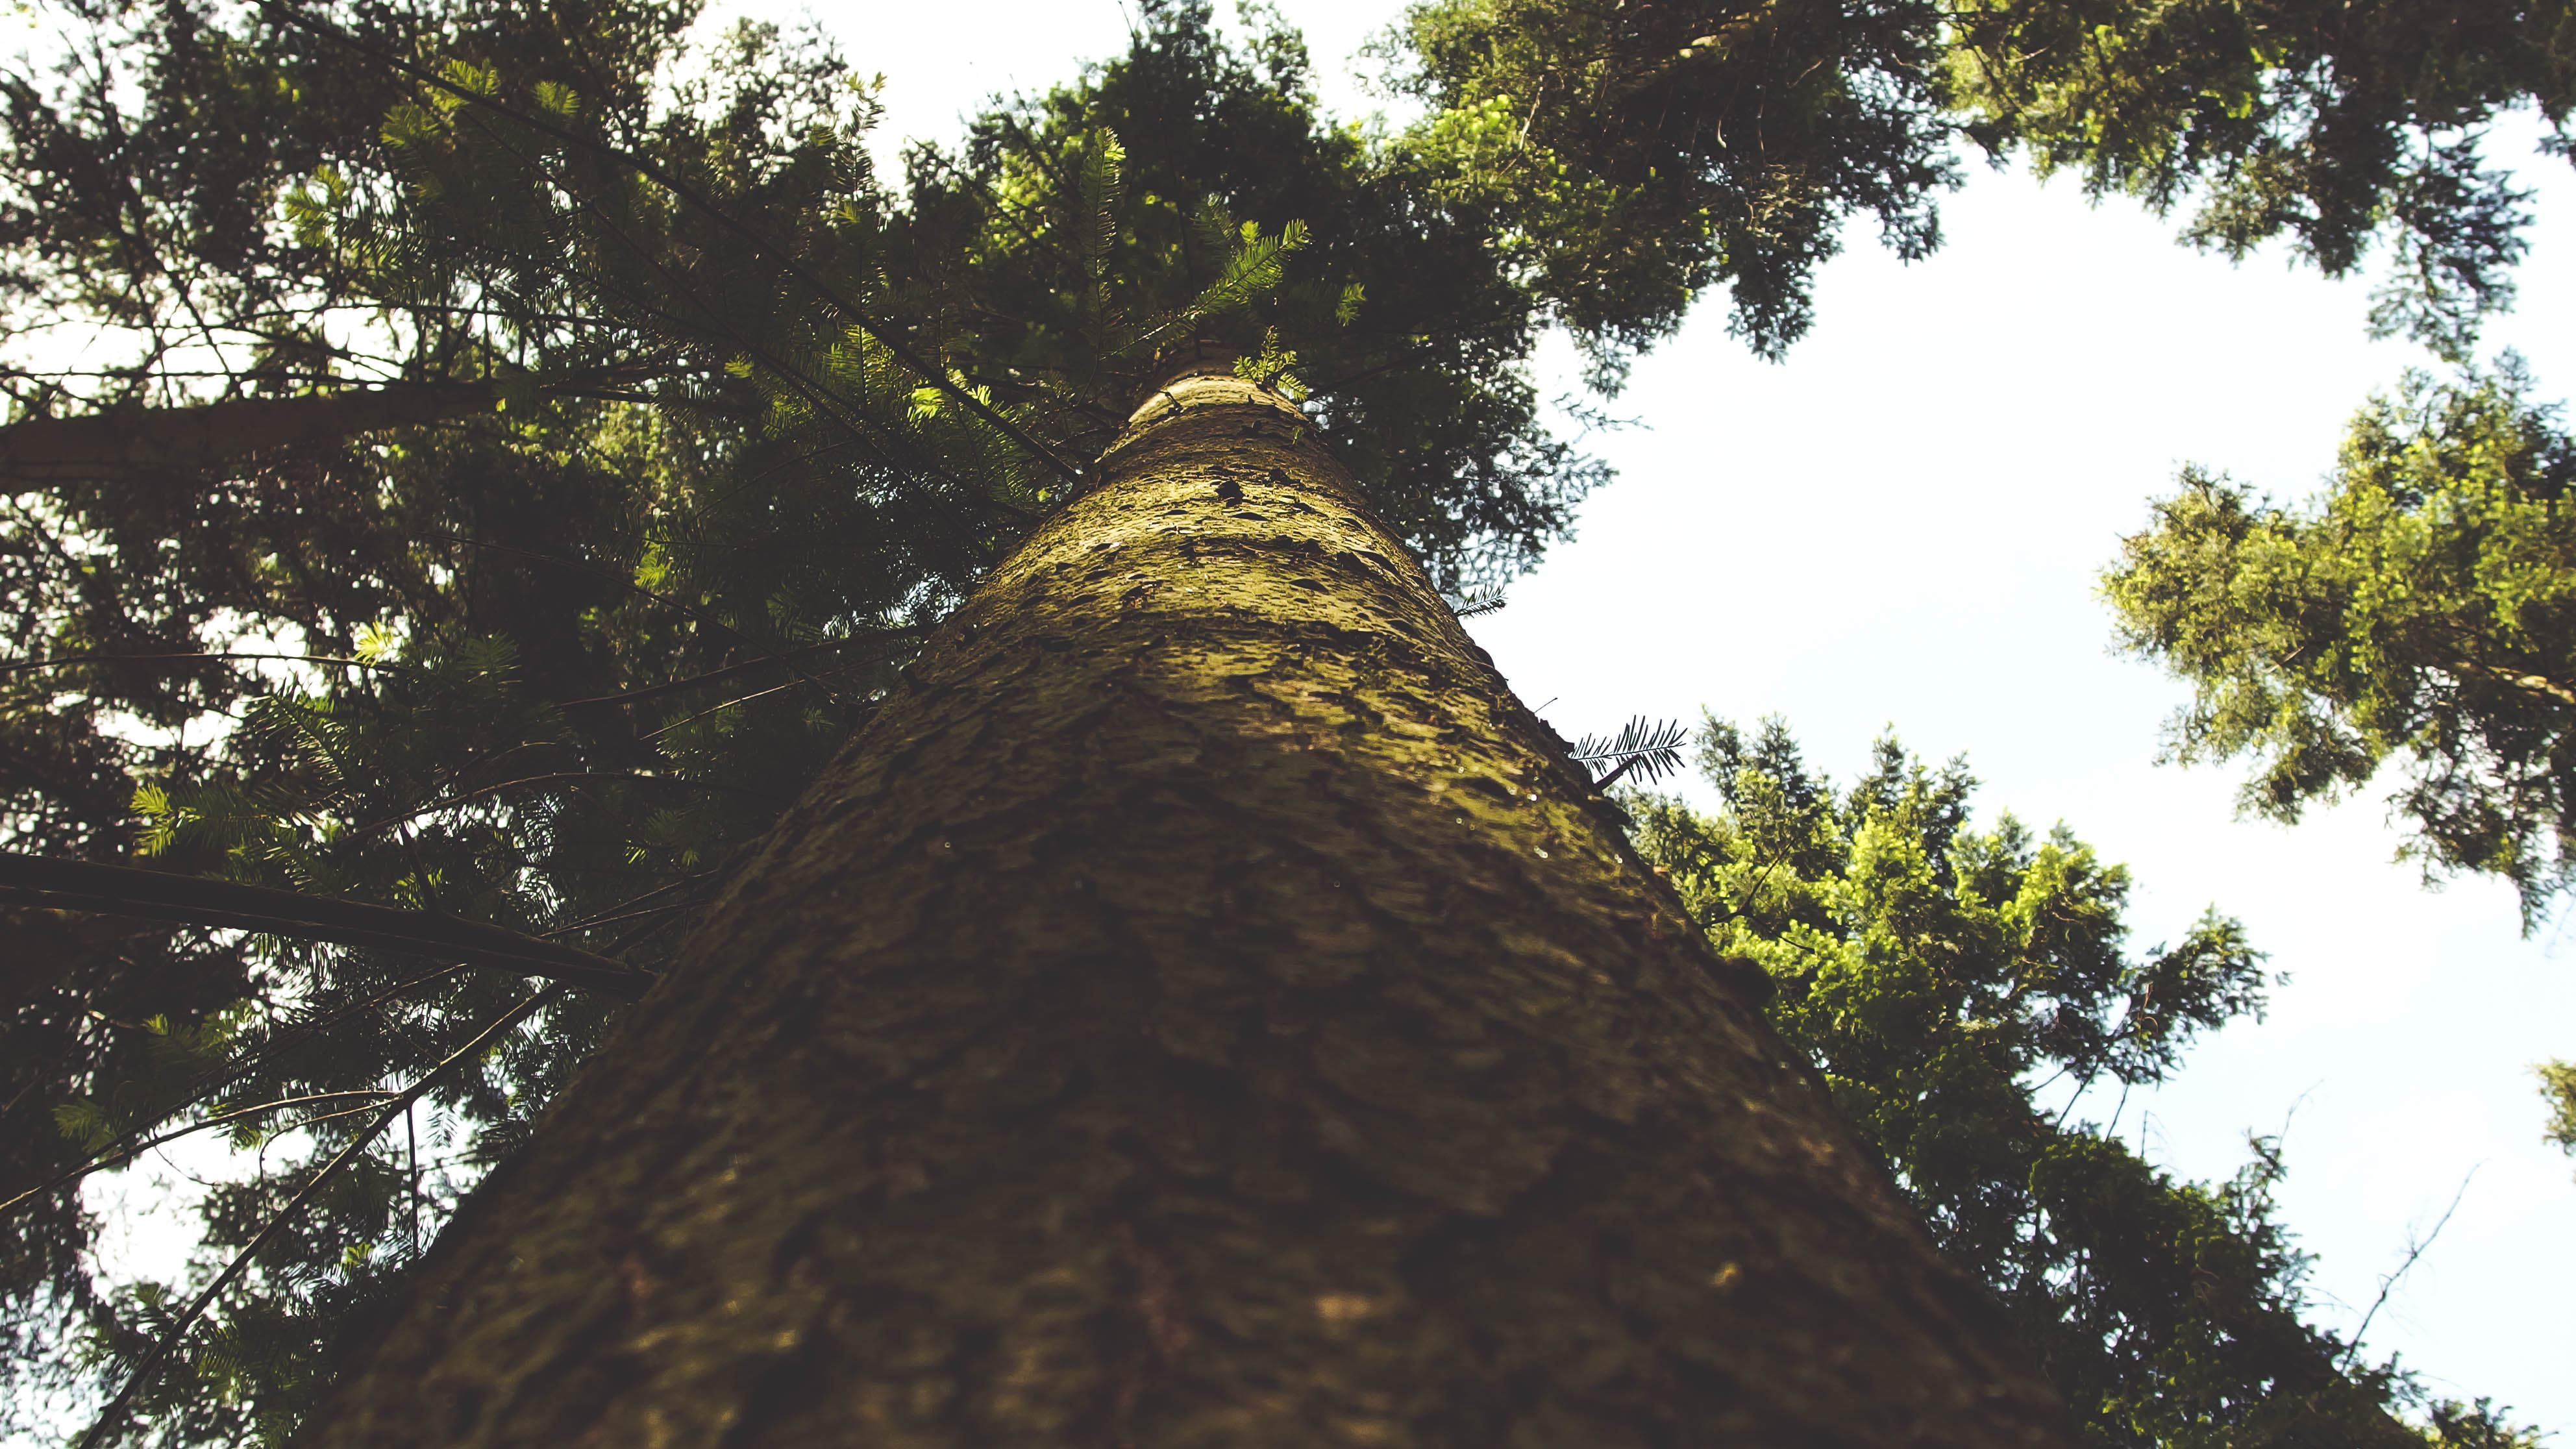
tree, nature, forest, bark, jungle, insect, park, low angle shot, woody plant